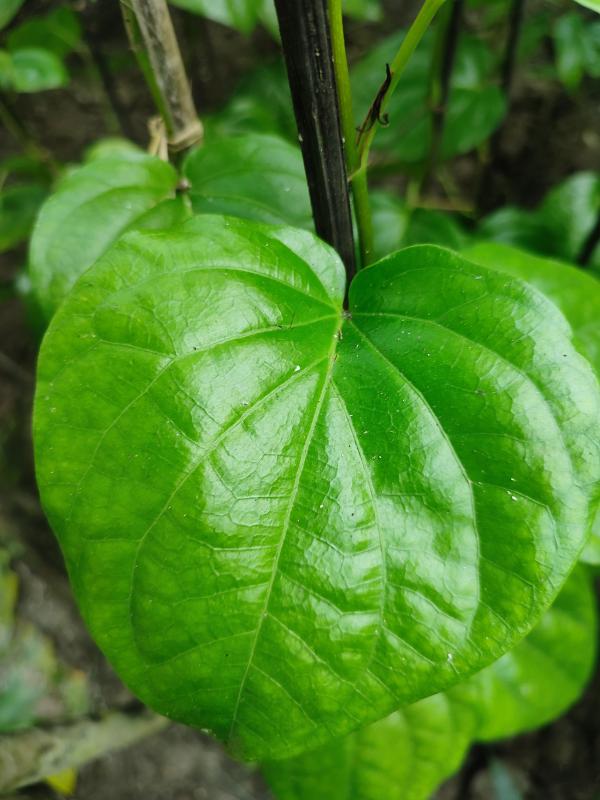
Label: Healthy_Leaf